Farmer's Union Building

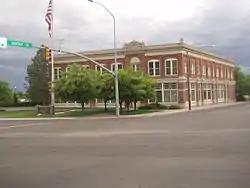

The Farmer's Union Building in Layton, Utah, was listed on the National Register of Historic Places in 1978.